Michael Been

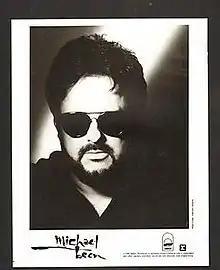
1994 publicity photo

Michael Kenneth Been (March 17, 1950 – August 19, 2010) was an American rock musician who achieved critical attention and rotation play on MTV in the 1980s with his band The Call. He later released an album of his solo work and toured with his son's band Black Rebel Motorcycle Club. His song "Let the Day Begin" was the official campaign song of Al Gore's 2000 U.S. presidential campaign. His song "Oklahoma" was one of the top ten choices for Oklahoma's official state rock song and a line from the song provided the name for "Another Hot Oklahoma Night: A Rock & Roll Exhibit" at the Oklahoma History Center.